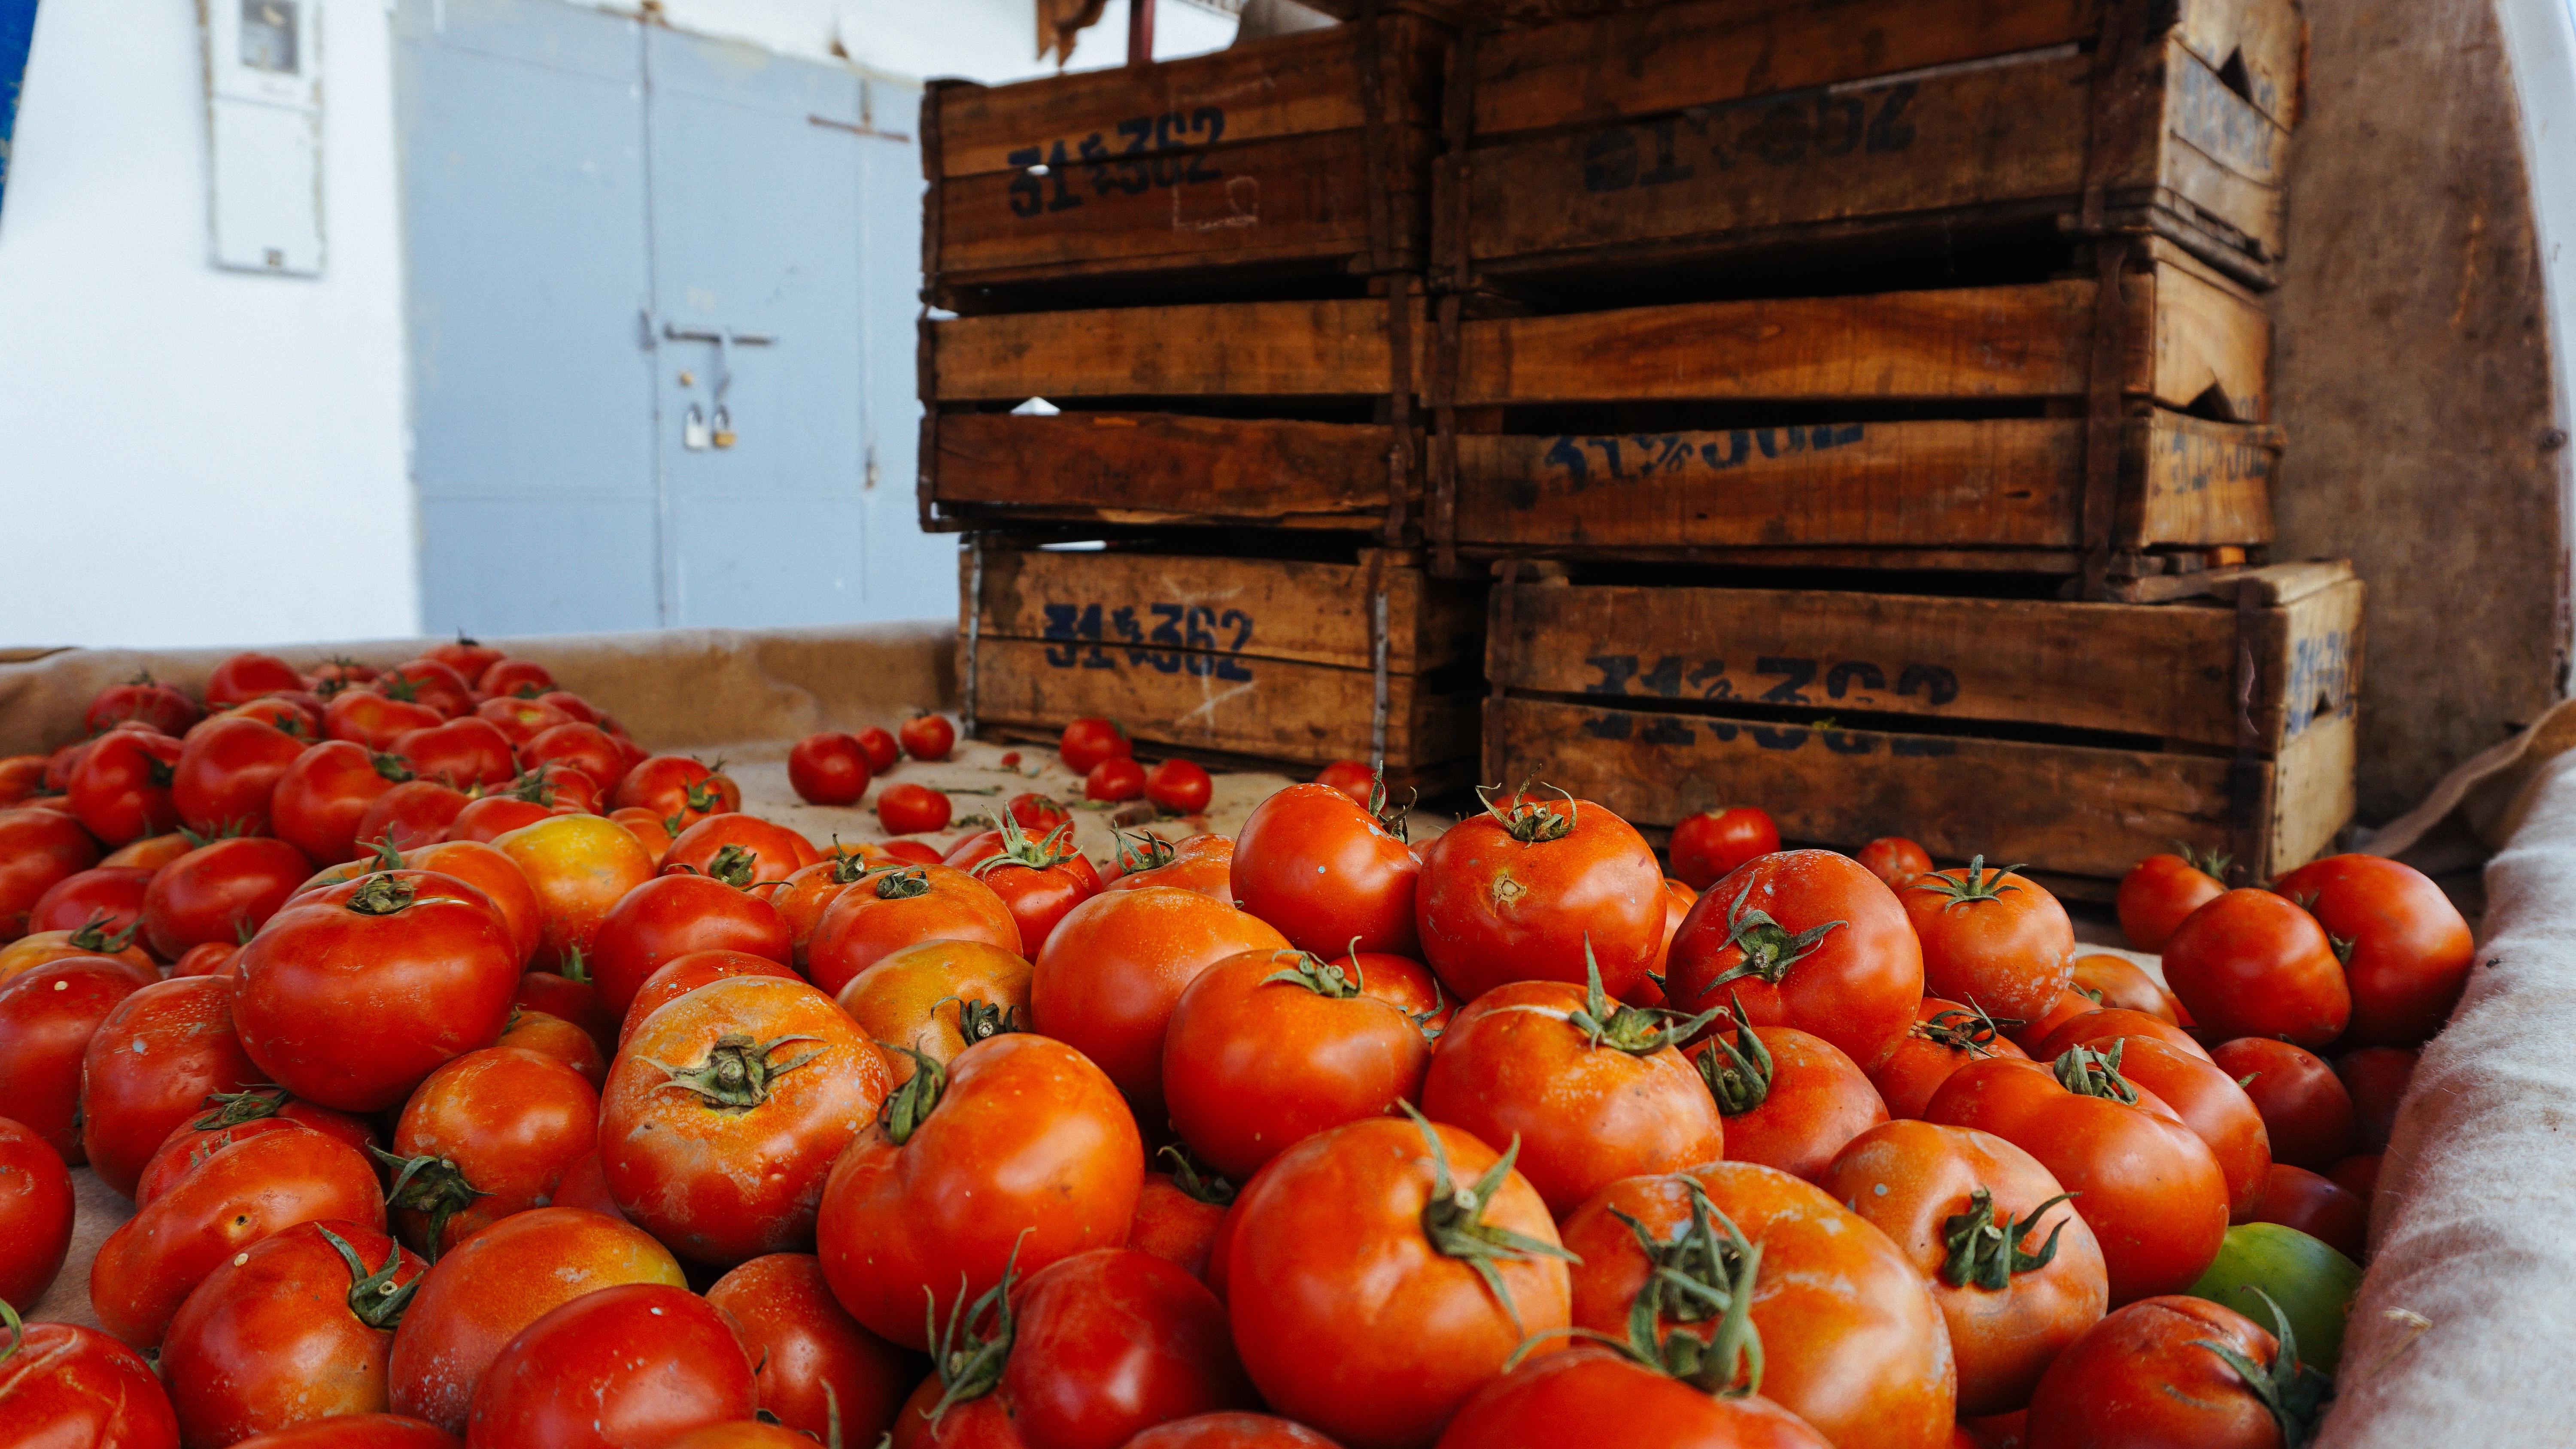
plant, fruit, food, produce, vegetable, tomato, flowering plant, local food, land plant, potato and tomato genus